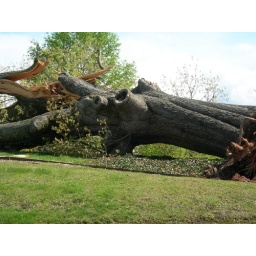
Haynes Bridge Rd.--Huge old oak tree knocked down in front of an office bldg detail.